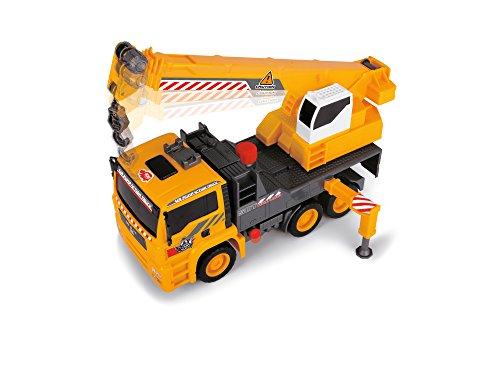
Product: Dickie Toys Air Pump Action Mobile Crane Truck, 12"
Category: Toys & Games | Play Vehicles | Toy Vehicles
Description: At Dickie Toys you'll find the air pump mobile crane, a detailed scale version of the famous Man construction vehicle.
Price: $14.99
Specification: ProductDimensions:12x4.2x5.9inches|ItemWeight:1.03pounds|ShippingWeight:1.54pounds(Viewshippingratesandpolicies)|DomesticShipping:ItemcanbeshippedwithinU.S.|InternationalShipping:ThisitemcanbeshippedtoselectcountriesoutsideoftheU.S.LearnMore|ASIN:B01C2YDFYE|Itemmodelnumber:203806003AMU|Manufacturerrecommendedage:36months-15years